Tomb of Dai Anga

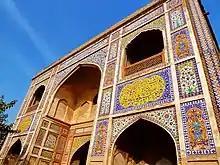
The gateway to the tomb predates the mausoleum by 16 years, is embellished with "kashi kari", or Kashan-style tile work.

The mausoleum was built in honour of Dai Anga, the wet nurse of Shah Jahan, and wife of Murad Khan of Bikaner. It is located along the Grand Trunk Road on one of the former routes between Lahore and Delhi. It is also located close to the 17th century tomb of Hazrat Ishaan, and the 18th century Cypress Tomb.